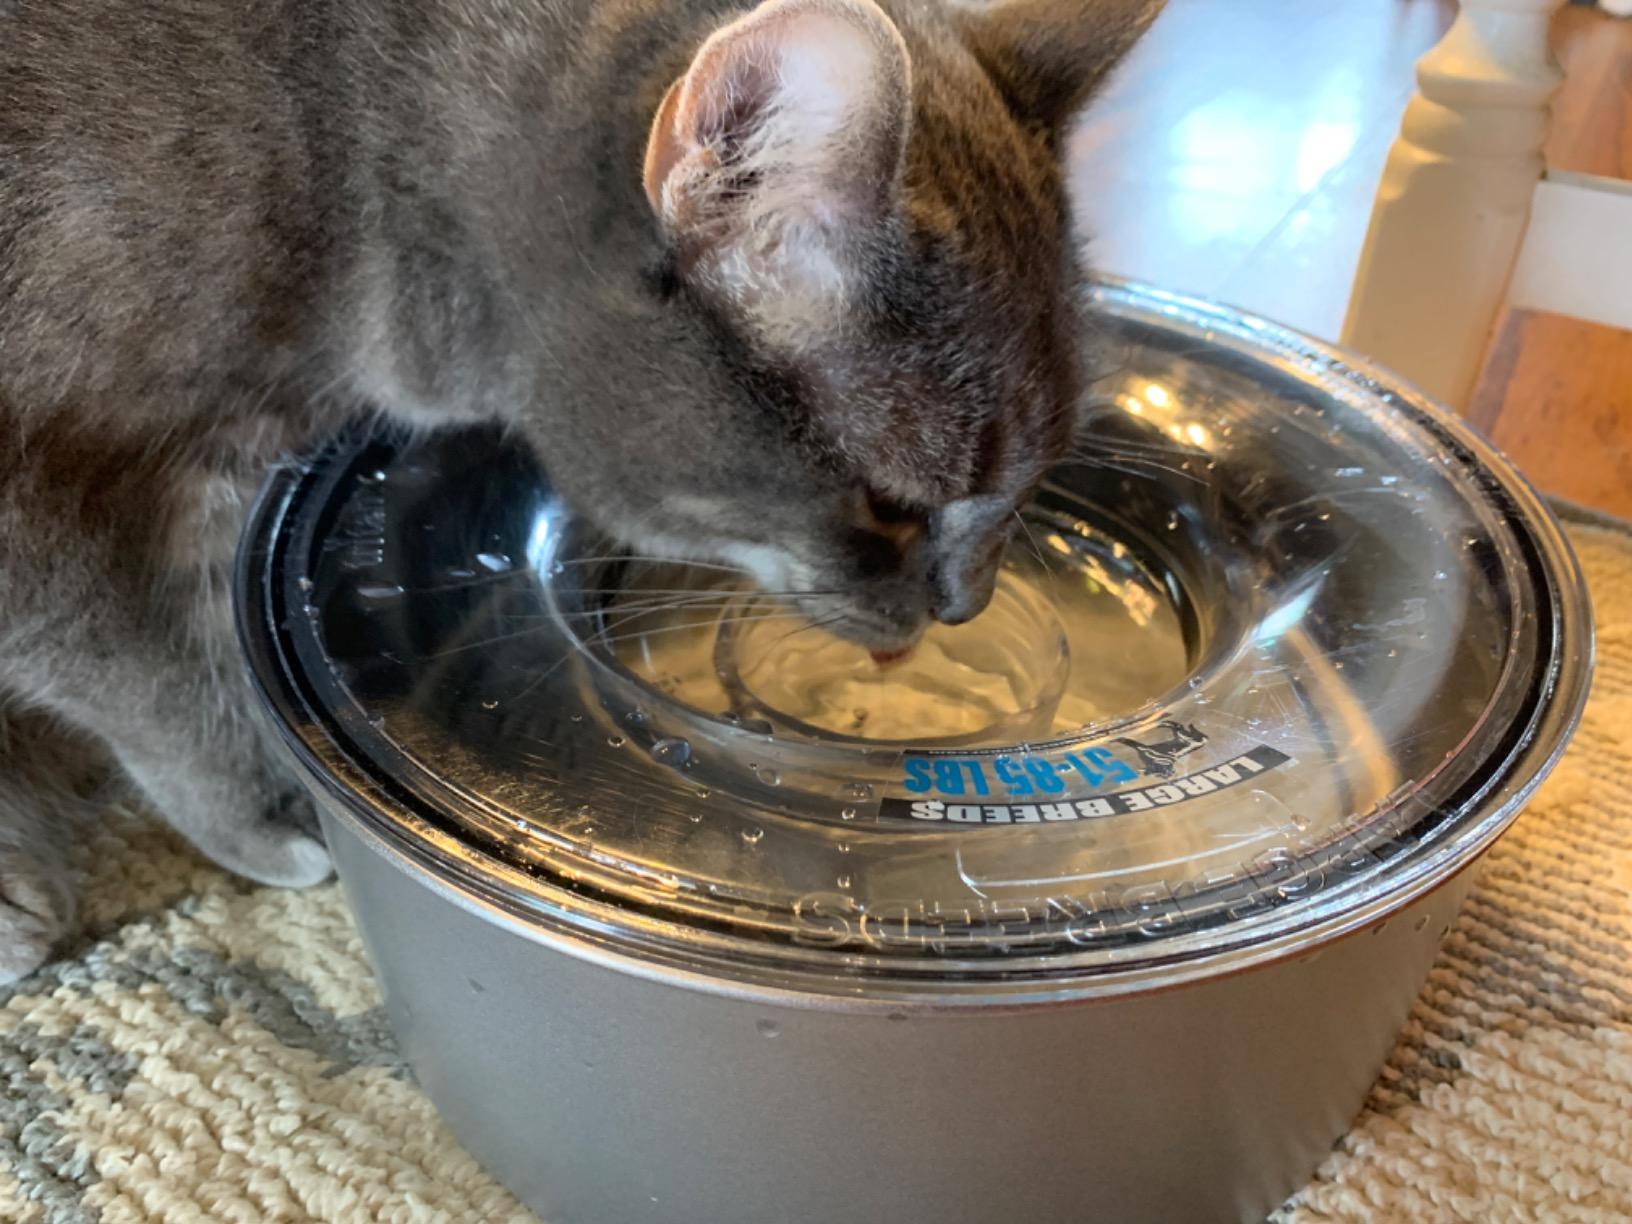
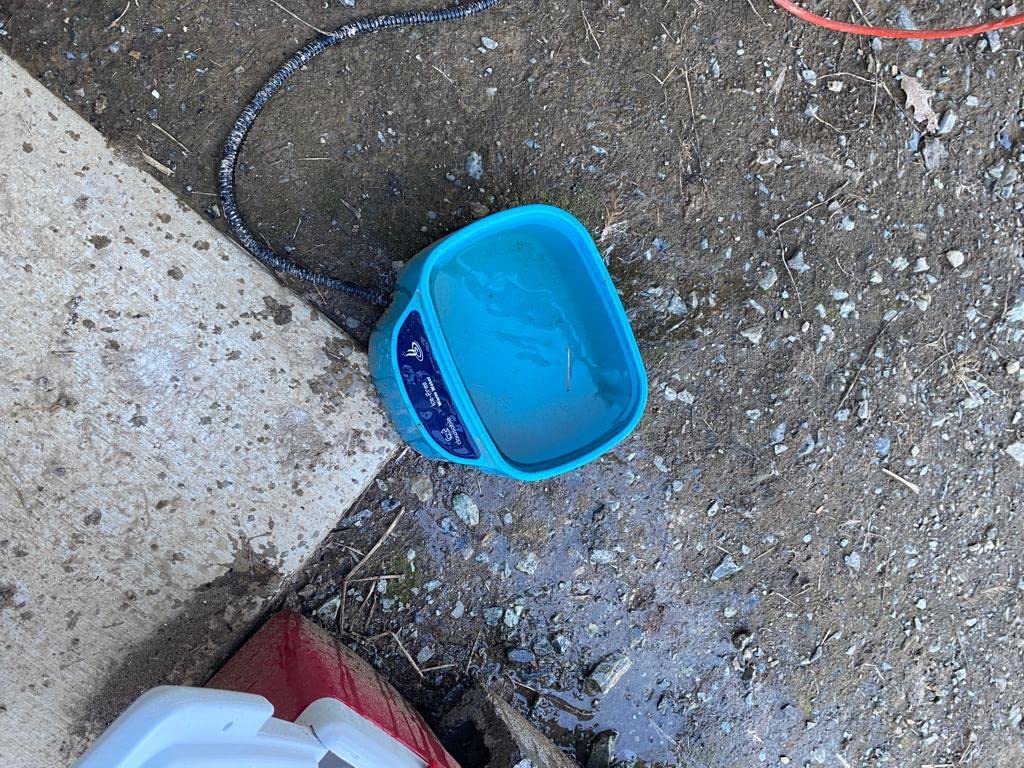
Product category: items_bowl
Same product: no